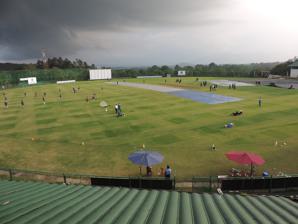
Building: Krishnagiri Stadium
Country: India
Year built: 2013
Krishnagiri Stadium Krishnagiri Stadium Location Krishnagiri , Wayanad , Kerala , India Coordinates 11°39′52″N 76°11′25″E / 11.664389°N 76.190197°E / 11.664389; 76.190197 Owner Kerala Cricket Association Capacity 20,000 Surface Grass (oval) Construction Opened November 2013, 15 ; 11 years ago ( 15-11-2013 ) Construction cost ₹ 5 crore (US$590,000) Krishnagiri Stadium is a cricket stadium in Wayanad , Kerala . The stadium is located in Krishnagiri Village in the Indian state of Kerala . It holds up to 20,000 people, and at 2,100 feet above sea level, it is the highest-altitude stadium used exclusively for cricket . History The stadium site was purchased in 2006, and the foundation stone was laid in 2009 by former Indian cricket players Robin Singh and Sunil Joshi . It was dedicated by Governor Nikhil Kumar at Krishnagiri in Wayanad in 2013. The stadium has hosted four first-class matches, including two between India A and South Africa . Features 11.5 acres Two-foot slanted height accelerates drainage Grass viewing mound and a viewing gallery in the form of a sloped lawn for seating. Main coaching center for cricket in the state ( Kerala ). References